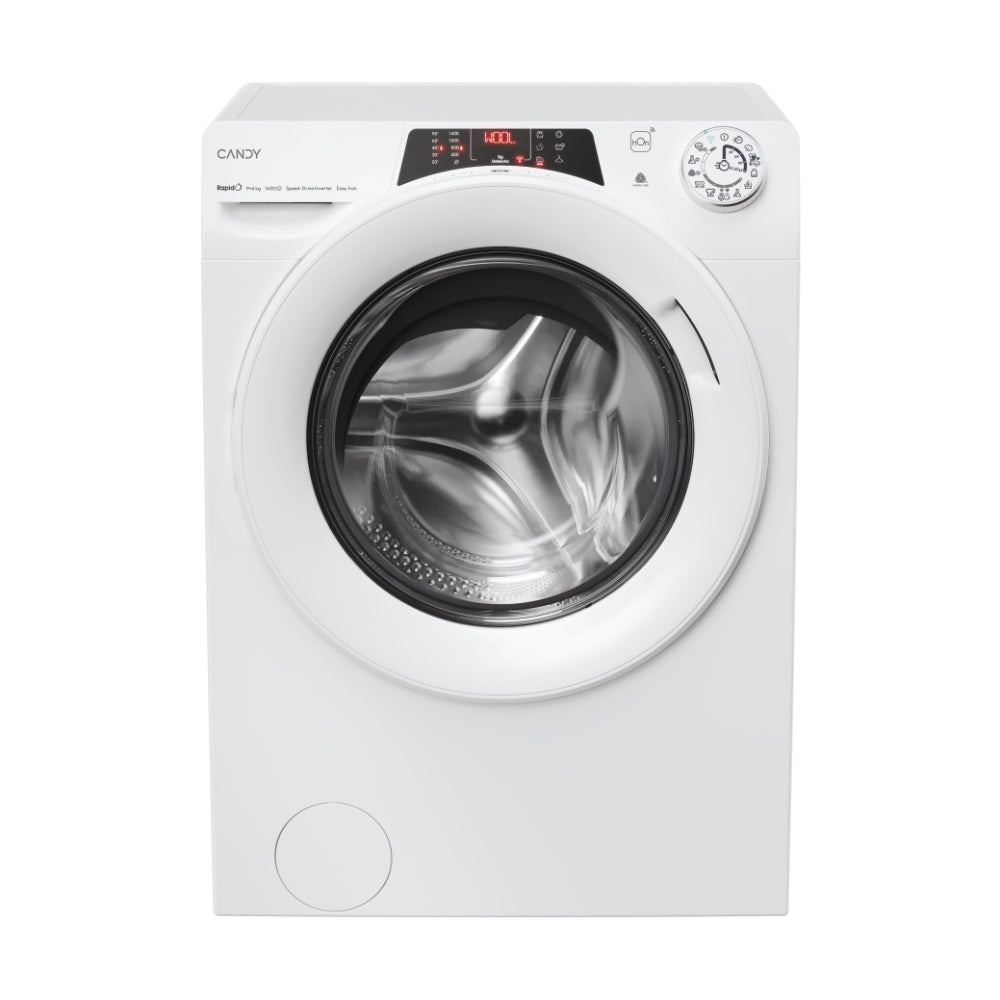
Maquina de Lavar e Secar Roupa CANDY ROW 4964DWMT/1-S
Instalação: Livre Capacidade de lavagem algodão (kg): 9 Capacidade de secagem de algodão (kg): 6 Velocidade máxima de centrifugação (rpm): 1400 CARACTERÍSTICAS TÉCNICAS Conectividade: Controlo remoto avançado e conteúdos (Wi-Fi + BLE) App IoT: hOn Eletrónico: Digit Material do tambor: Aço inoxidável Motor: Inverter BPM Tipo de ficha: Schuko Voltagem (V): 220-240 PROGRAMAS E FUNÇÕES Woolmark Secagem rápida: como programa Número de programas: 16 Opções de início diferido: (até 24h) Característica principal: Mix Power System + Vapor ESTÉTICA Cor/Material do corpo: Branco Cor/Material da porta: Branco Cor/Material da pega: Branco DESEMPENHOS E CONSUMOS Classe de eficiência energética EEI (lavagem): A Classe de eficiência energética EEI (lavagem e secagem): D Classe de eficiência de centrifugação: B Consumo de energia ponderado [100 ciclos (lavagem)]: 49 kWh Consumo de energia ponderado [100 ciclos (lavagem e secagem)]: 308 kWh Eco 40-60 Duração (lavagem + secagem): 228 min Duração de lavagem e secagem completa: 570 min Classificação energética do nível de ruído na centrifugação EN 60704-4: 76 dB Classe de emissão de ruído acústico aerotransportado: B Consumo de água na lavagem: 49 L Consumo de água (lavagem + secagem): 86 L DIMENSÕES Altura (cm): 85 Largura (cm): 60 Profundidade (cm): 58
Brand: CANDY
Category: Home & Garden > Household Appliances > Laundry Appliances > Laundry Combo Units > All-in-One Washer-Dryer Units